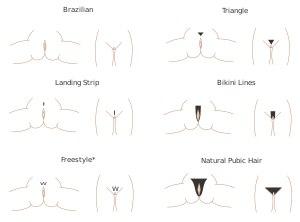
L'épilation du maillot est le fait de retirer, chez l'humain, des poils de la région du pubis.